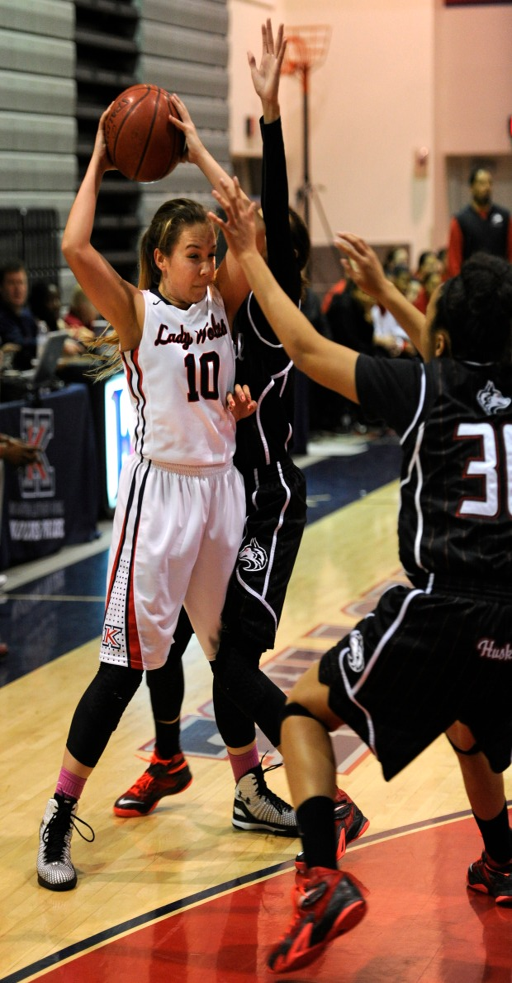
person is double - teamed by people during the first quarter of a girls basketball game .